Irthington

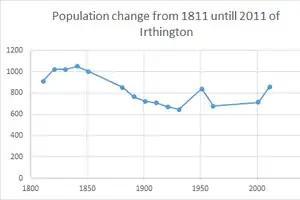
Population time series

In the 2011 census the population of the village was 860. However, as early as 1831 it stood at 1049 and has since been variable. This number has not changed significantly over the last 200 years apart from a sharp increase as shown in the population time series in 1951 due to a change in area boundary. The male to female ratio has rarely been more than marginally different. In 1801, there was 430 men to 440 women while in 2011 there were 416 men to 444 women, only a small increase from 10 to 28. Another aspect of the population is that as of 2011, 840 of the 860 residents were born within the UK. This gives a total percentage of UK born residents of 98%. Newtown is a village in Irthington.